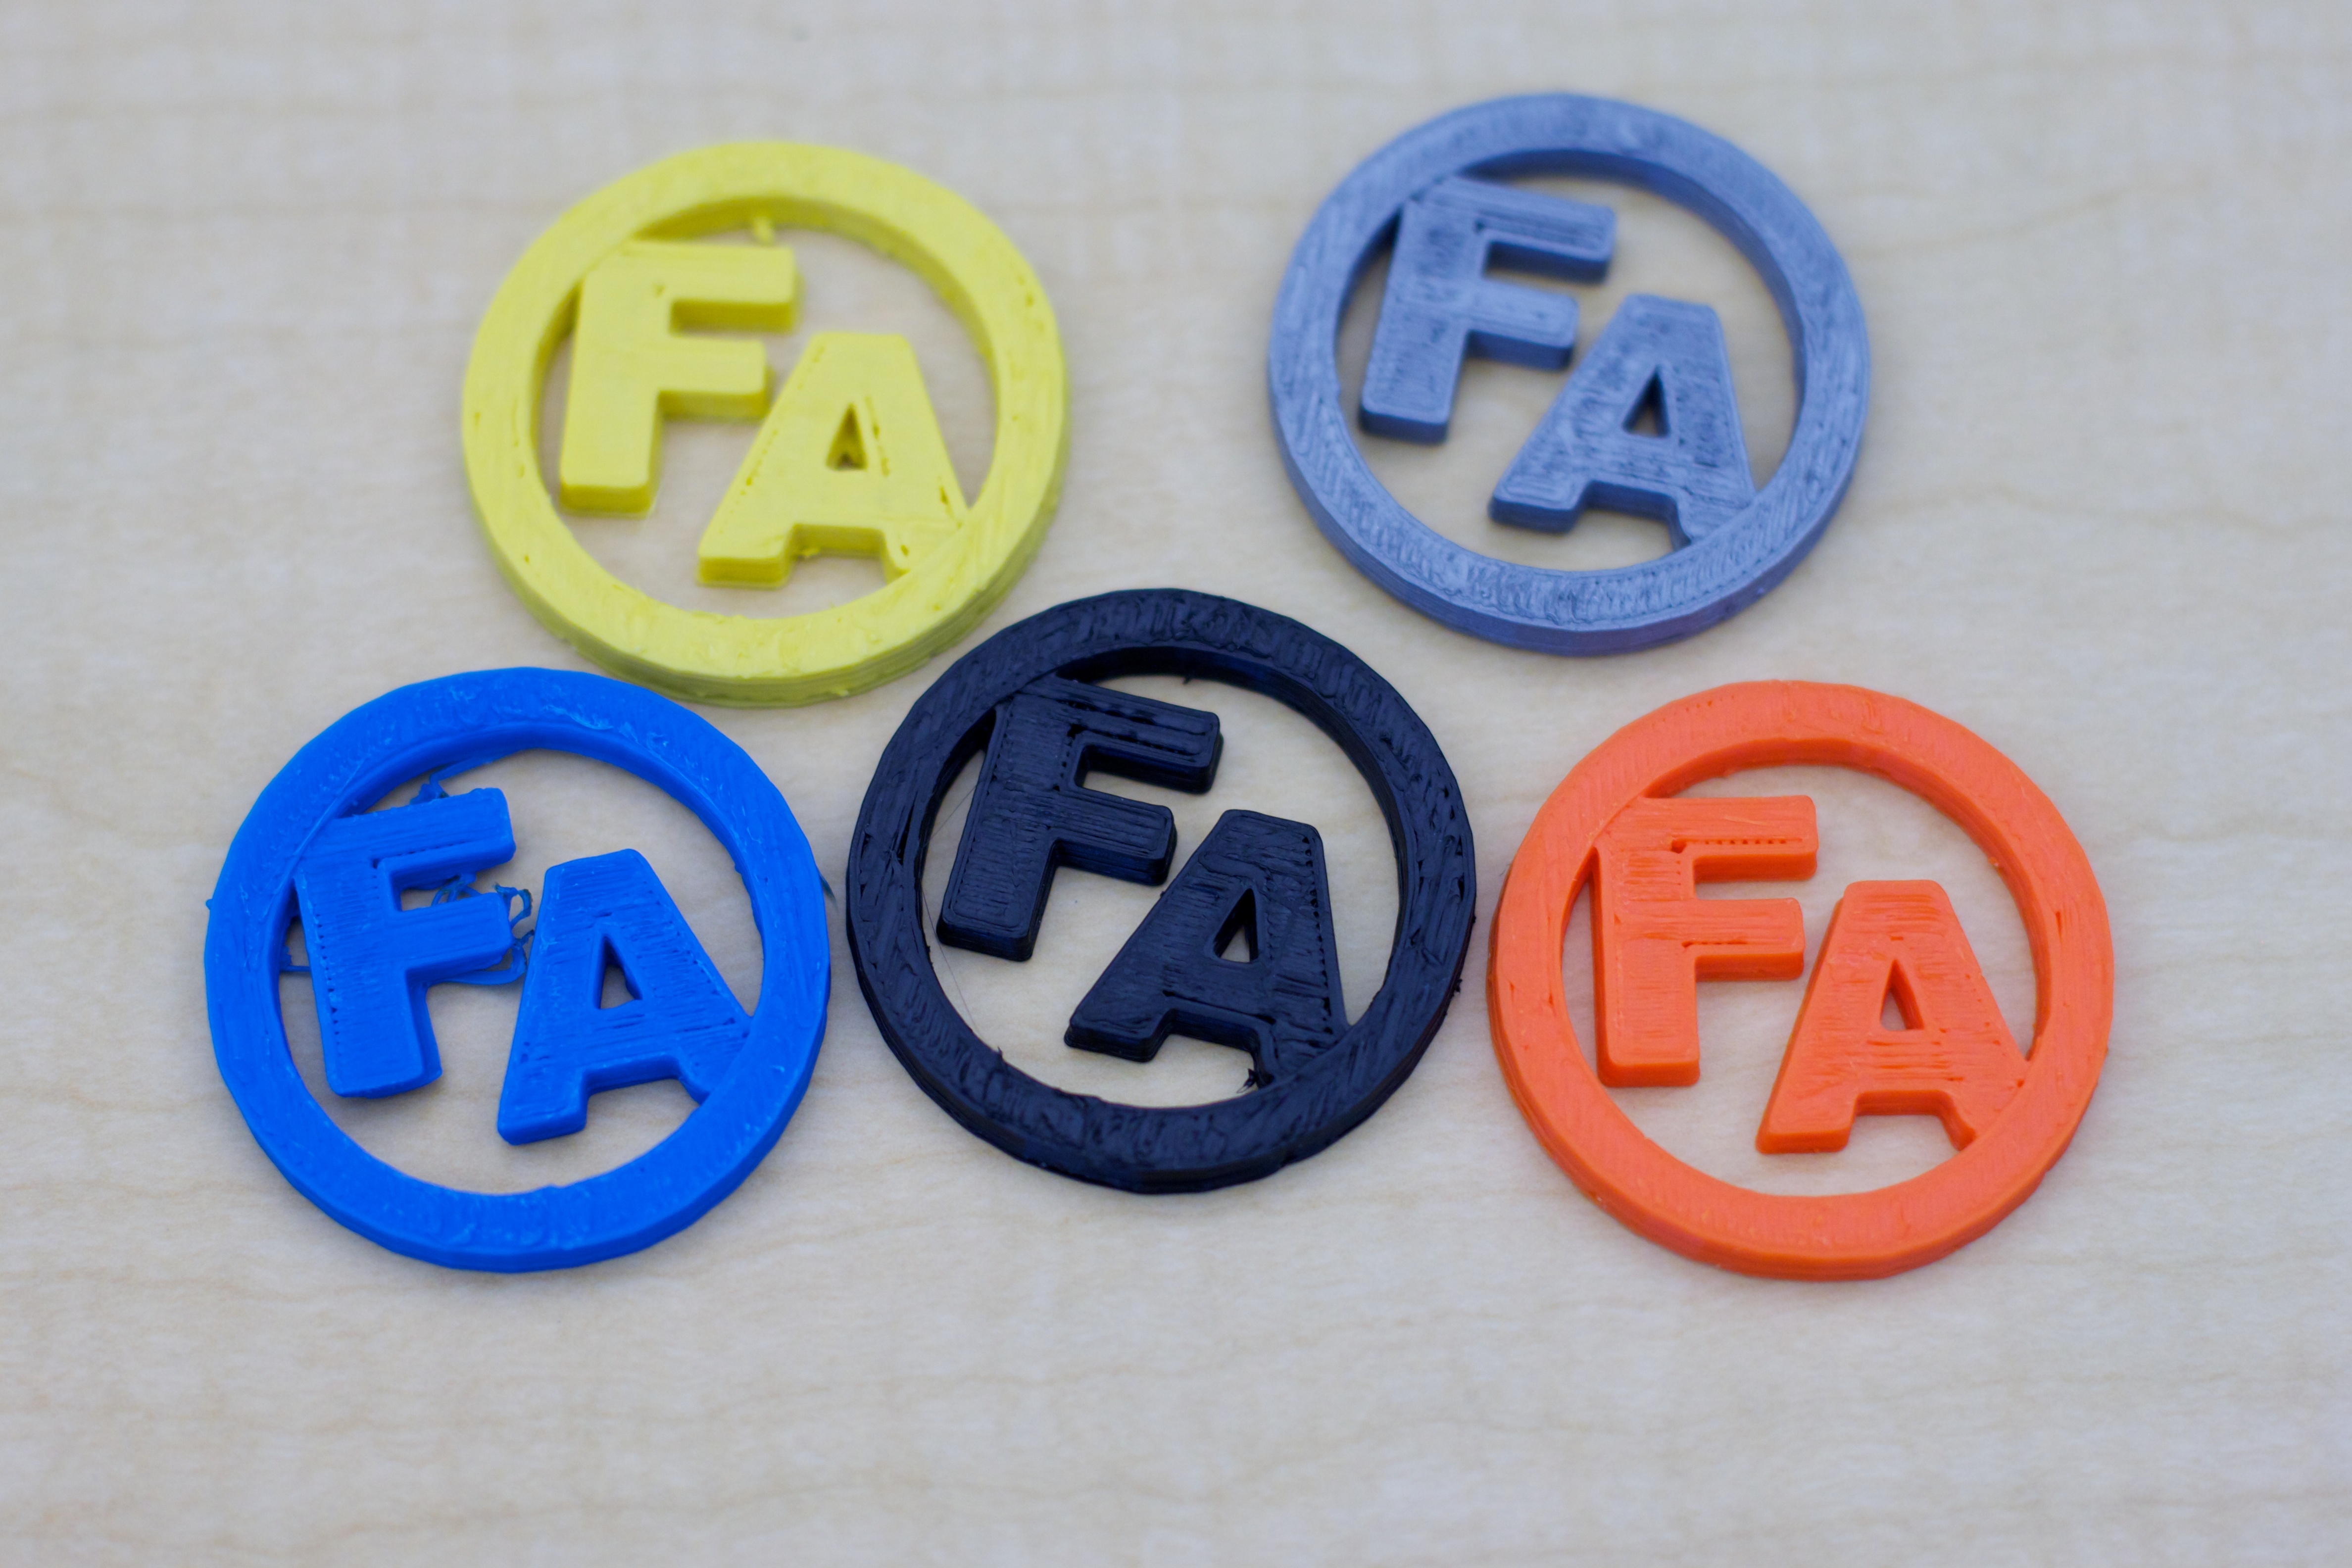
wheel, number, symbol, signage, circle, emblem, brand, font, trademark, badge, umwfa12, award, fashion accessory, vehicle registration plate, house numbering